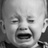
Emotion: sad